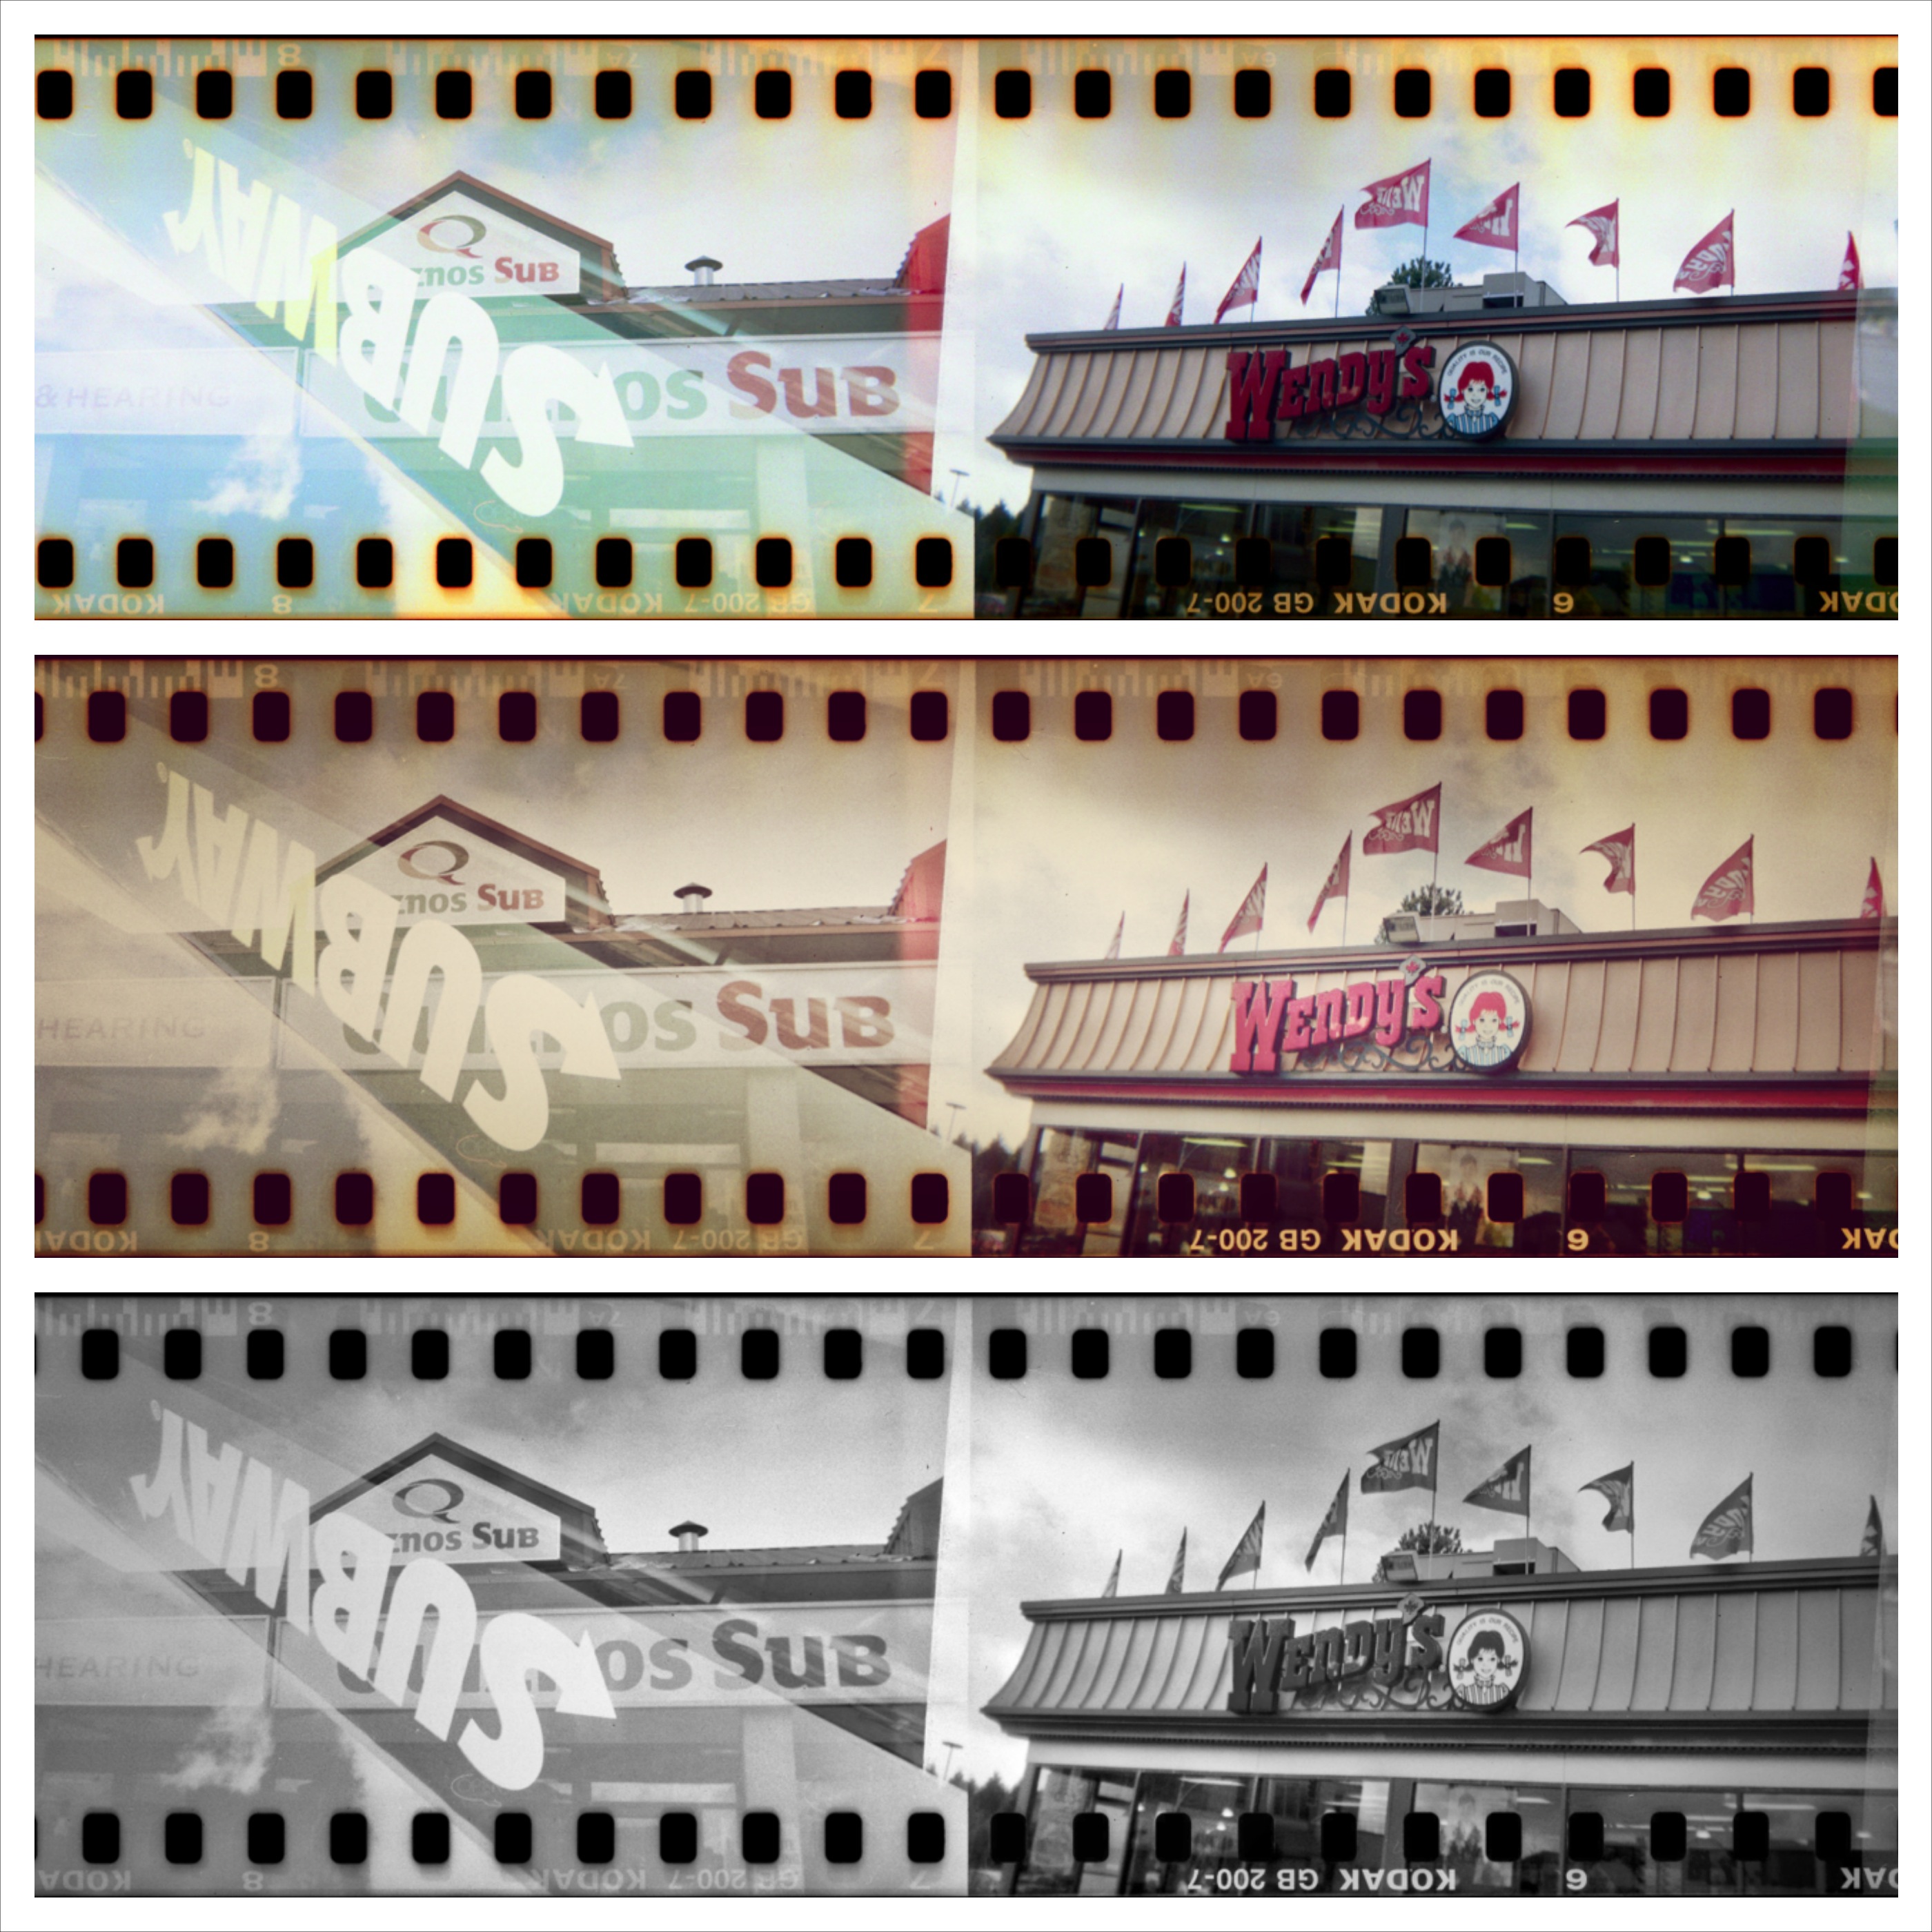
light, dawn, vehicle, chimney, fastfood, scan, kodakgold200, kodakbrownie127, epsonv550, fotor, passenger ship